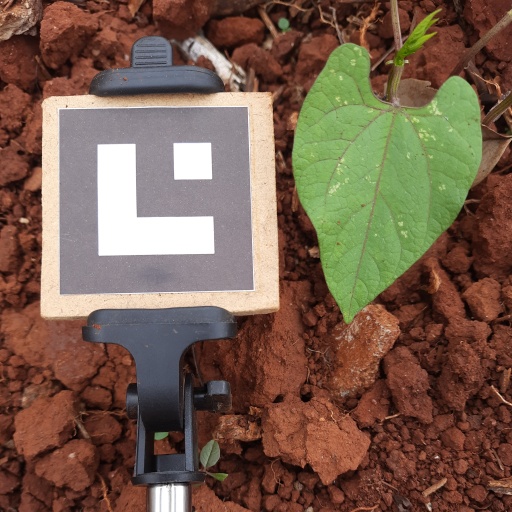
Observations: wavy surface, no eating holes, under shade